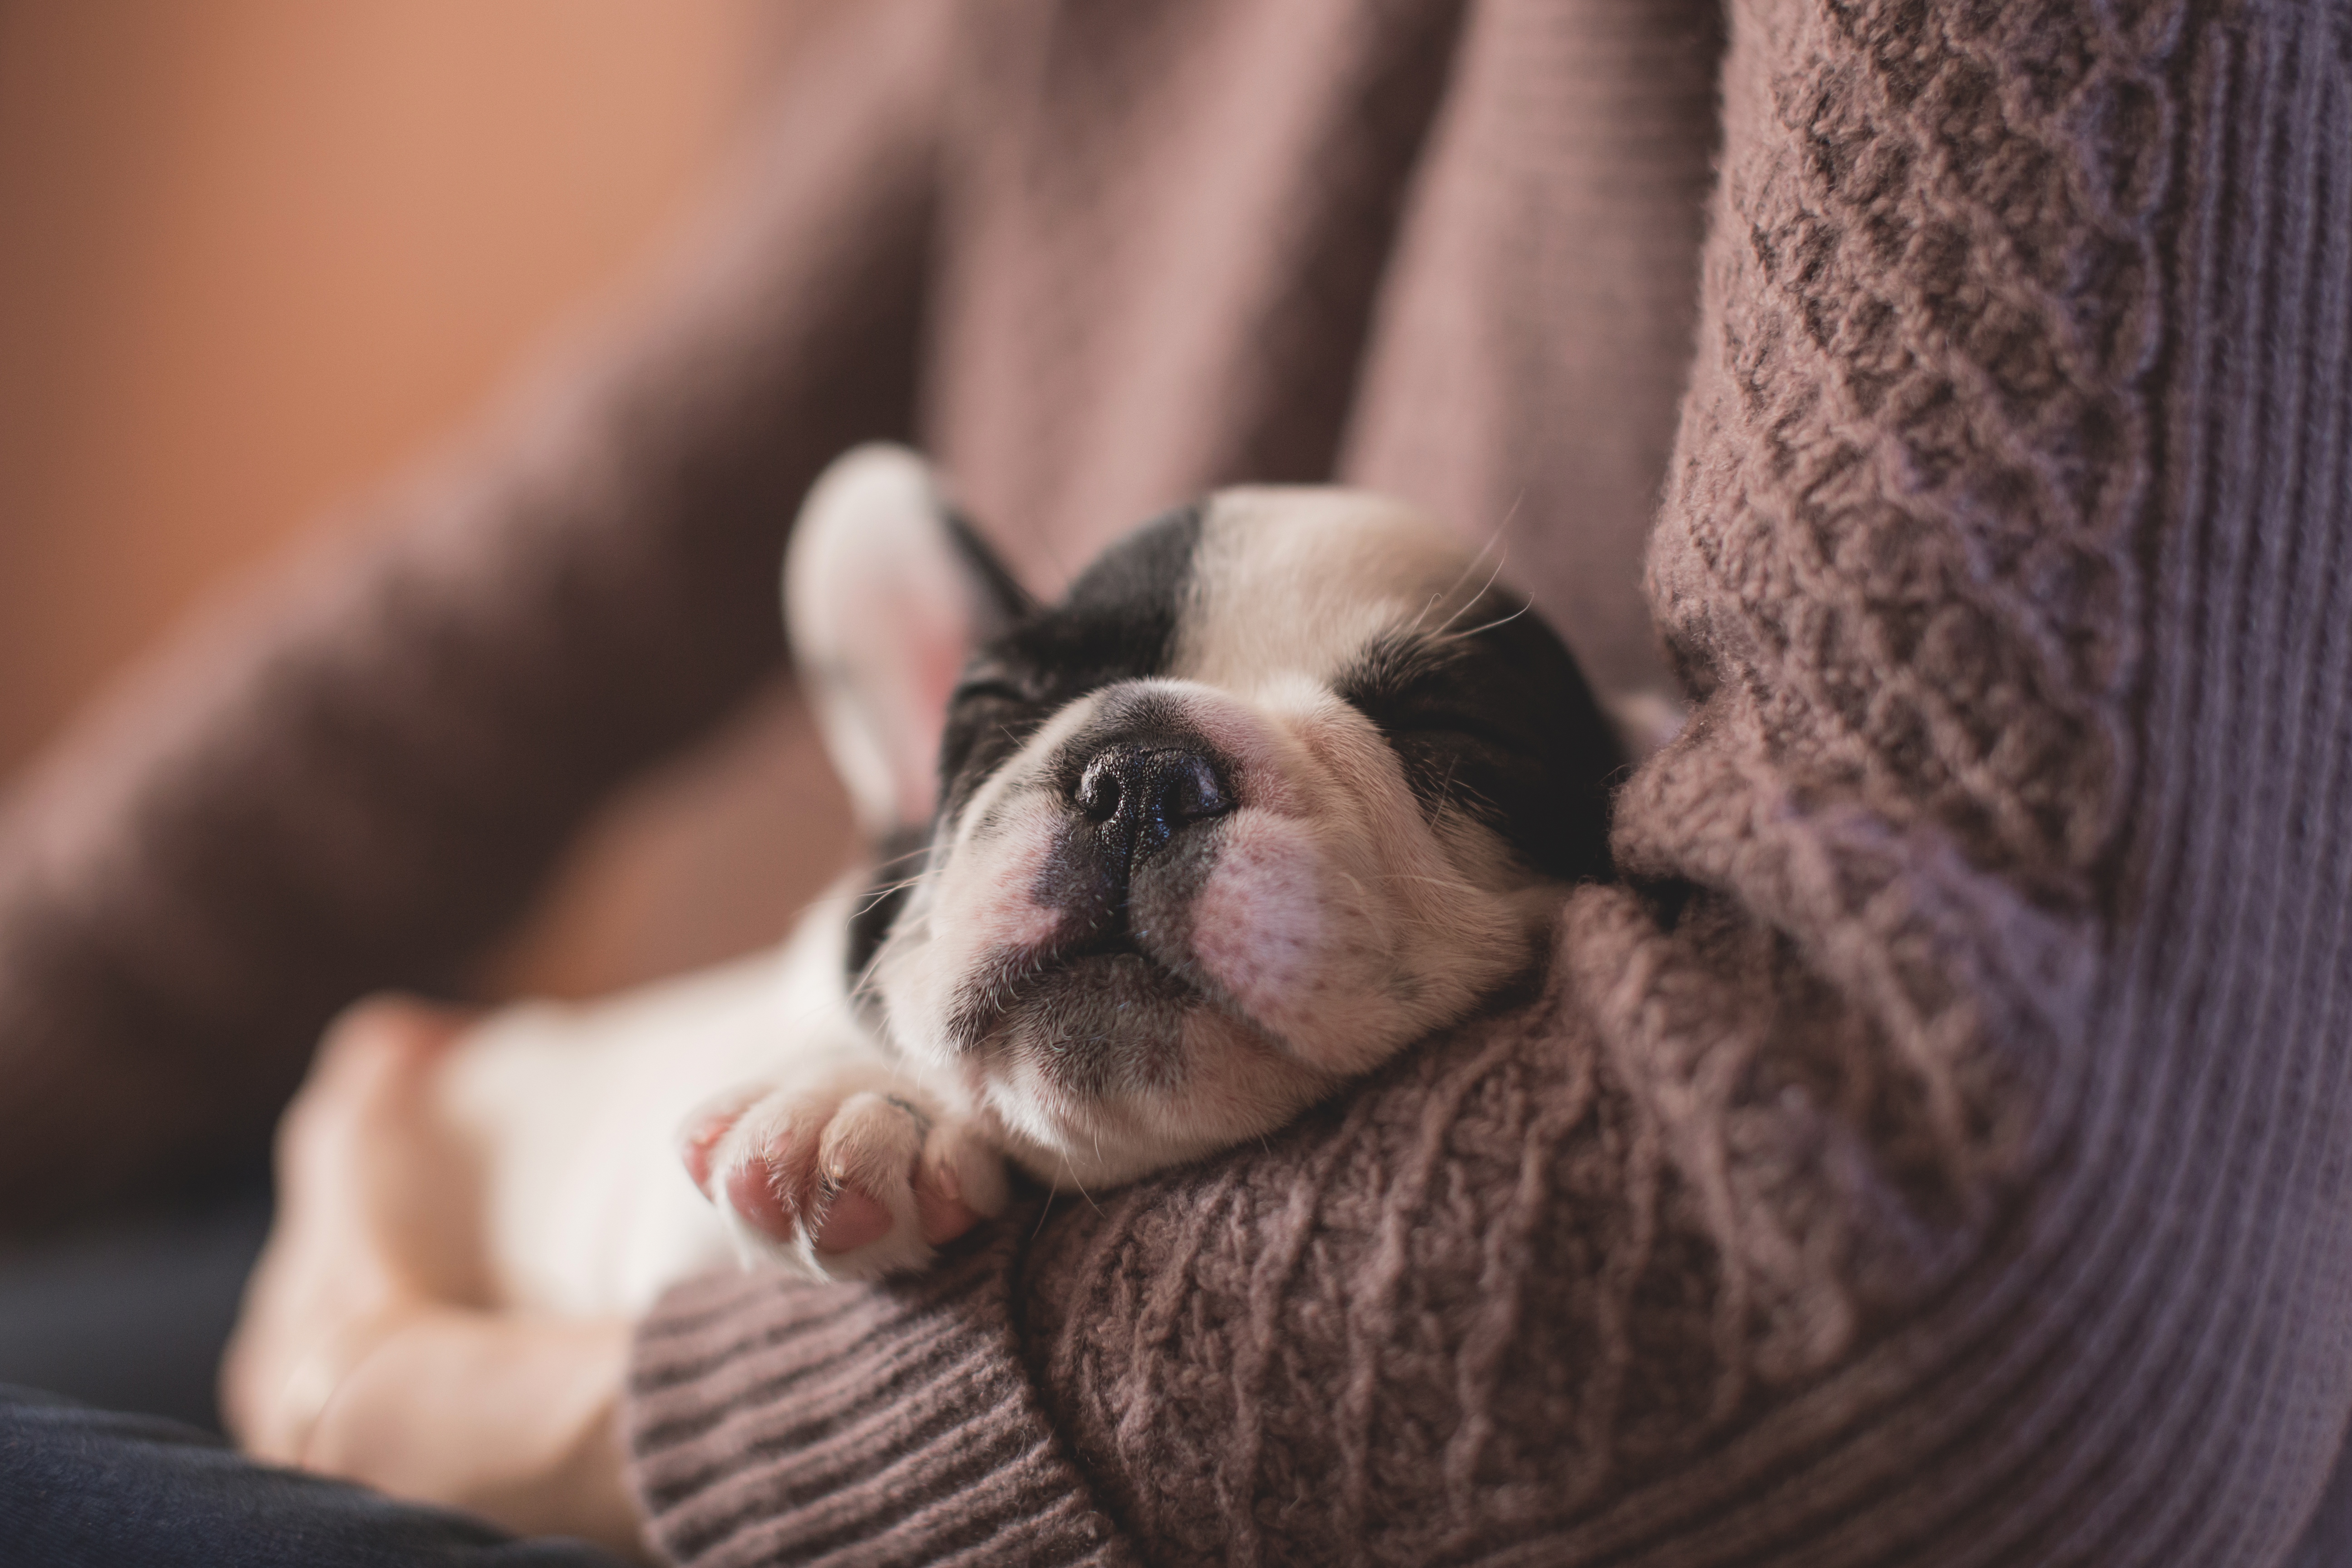
dog, mammal, canidae, dog breed, skin, french bulldog, puppy, snout, toy bulldog, companion dog, bulldog, boston terrier, carnivore, non sporting group, fawn, puppy love, australian bulldog, nap